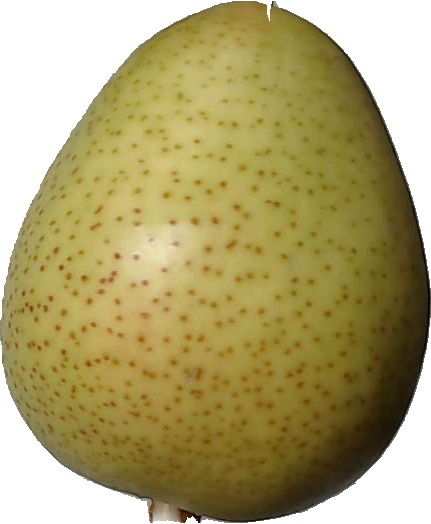
Label: pear_1